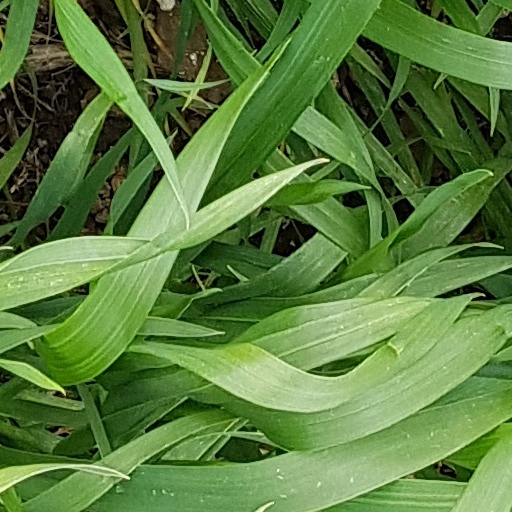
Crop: wheat